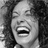
Emotion: happy